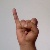
The image shows a hand gesture representing the letter 'I' in Indian Sign Language.